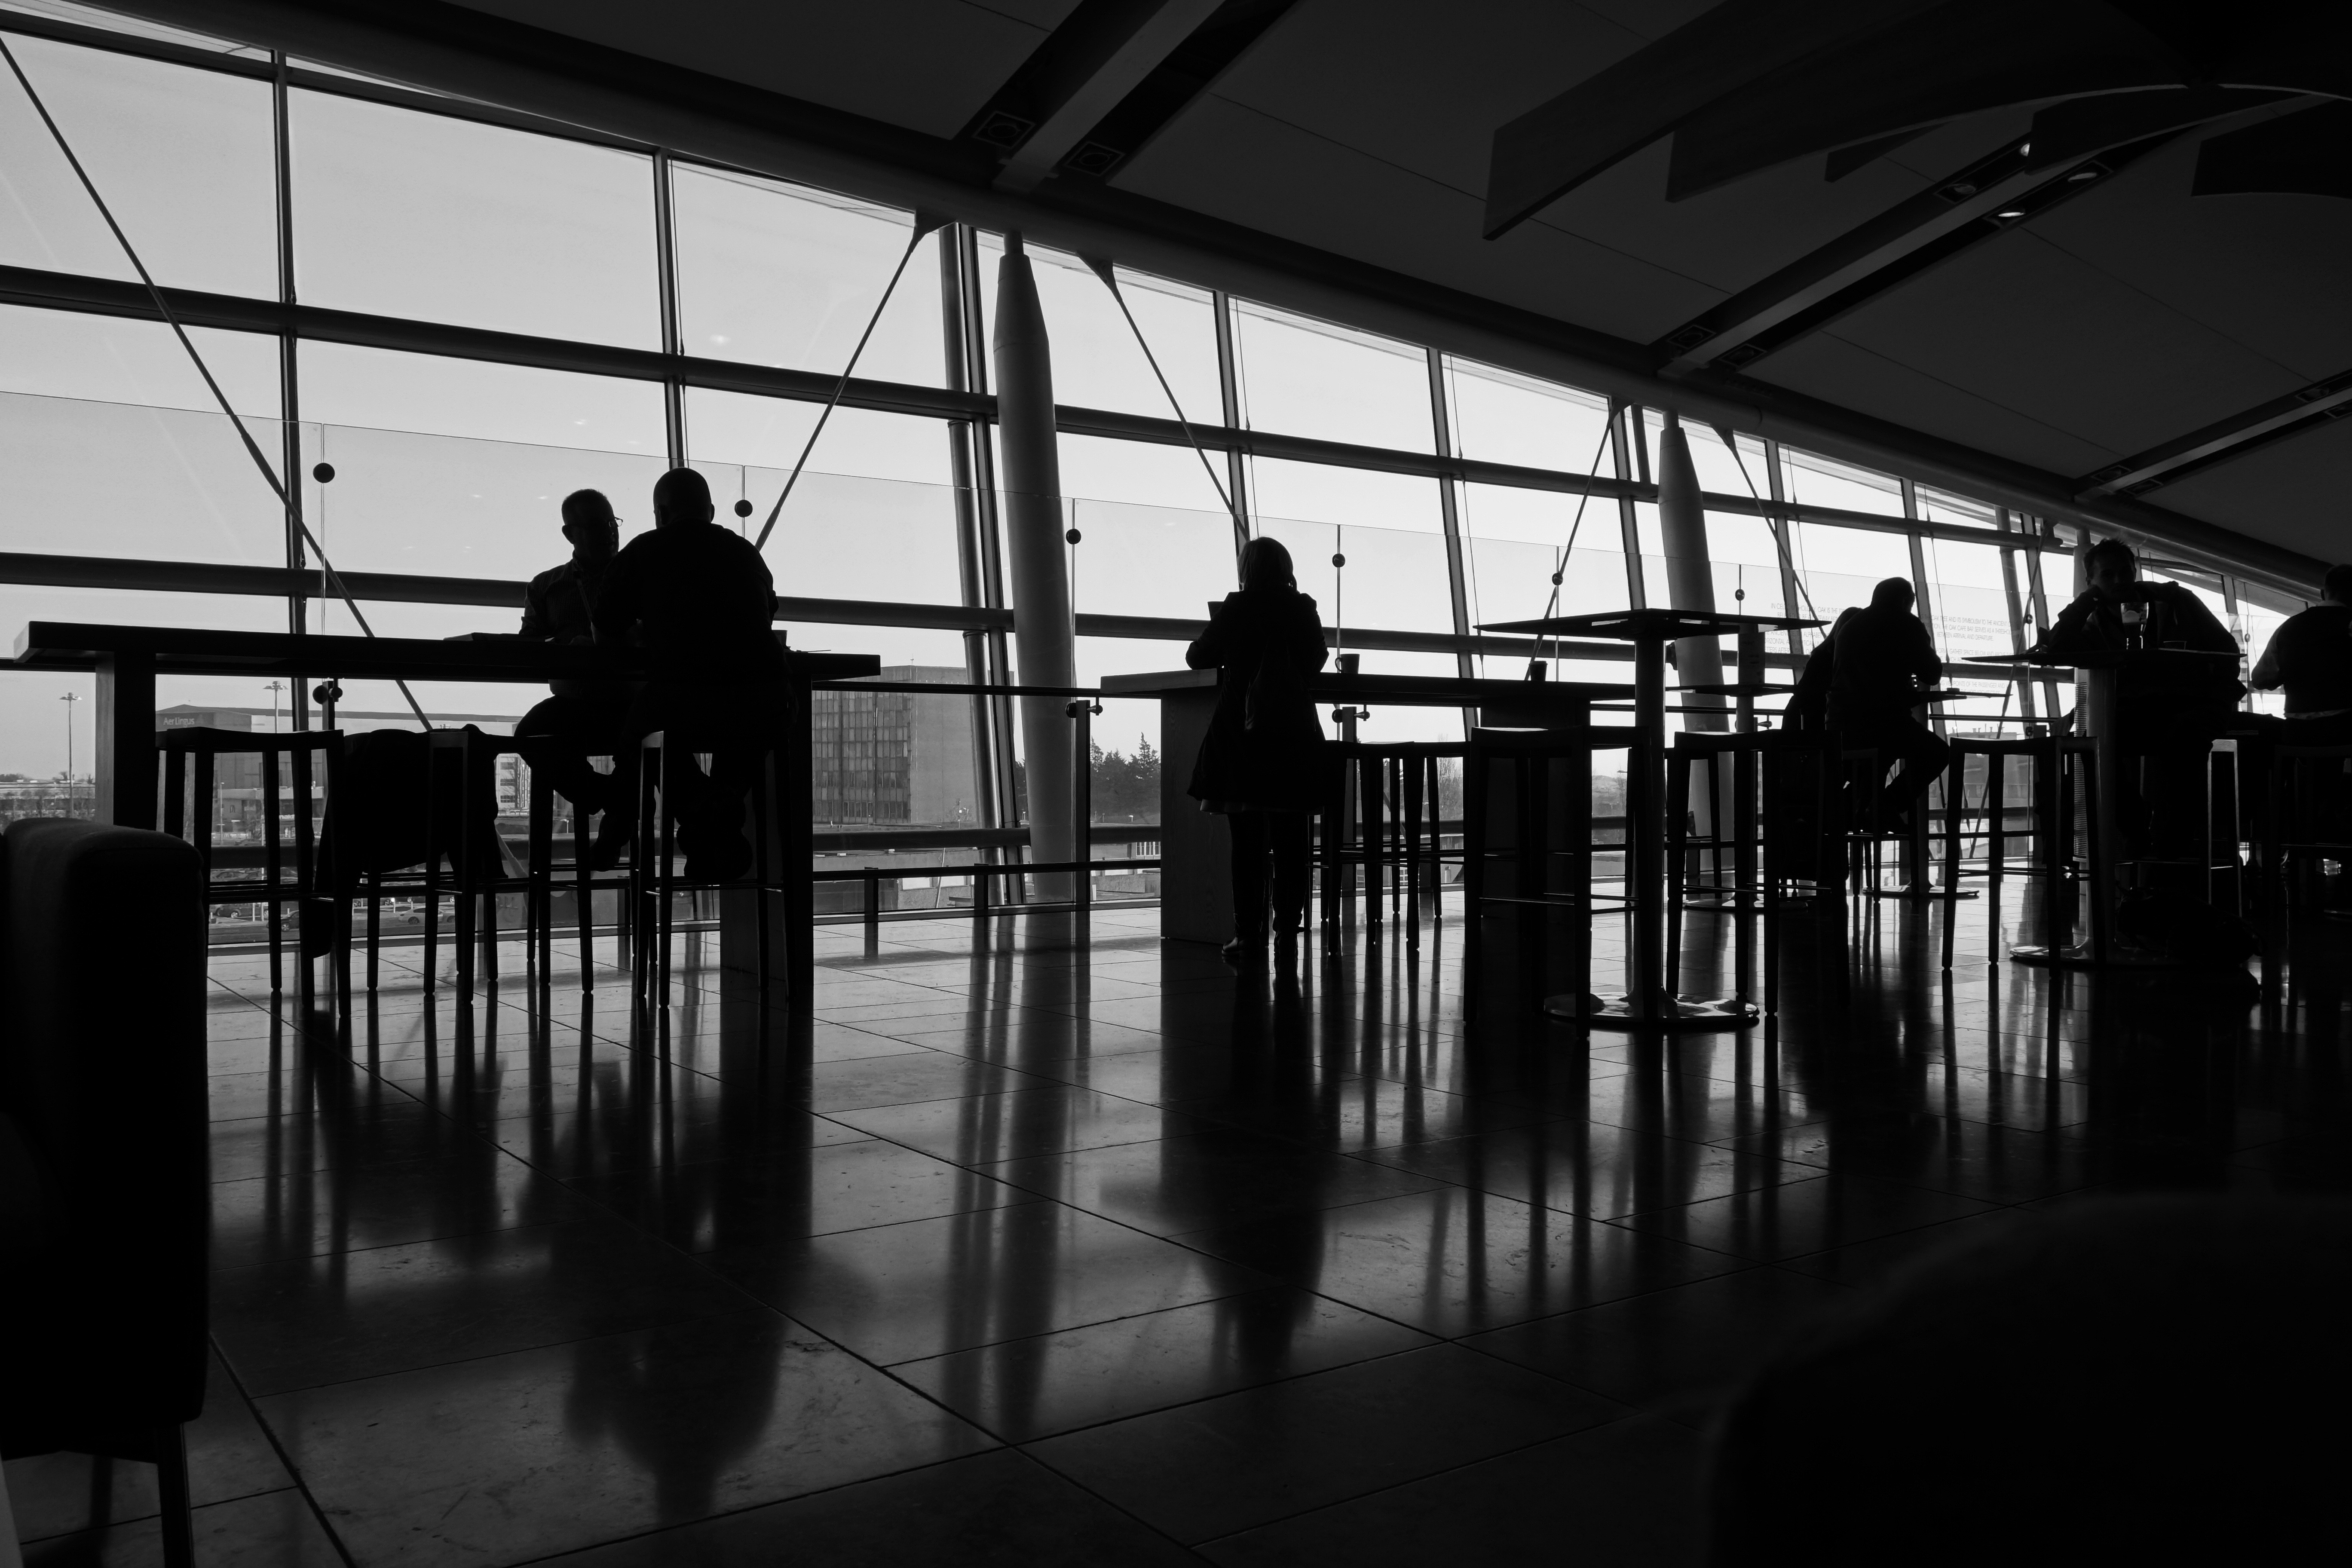
table, cafe, coffee, light, black and white, people, restaurant, airport, travel, transportation, darkness, business, black, monochrome, symmetry, belfast, shape, monochrome photography